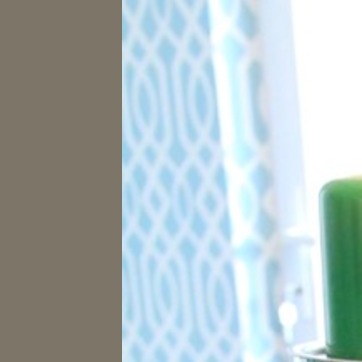
Material: wallpaper